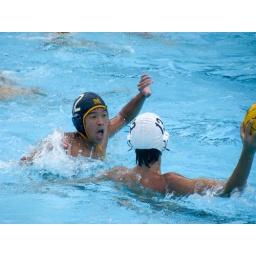
Menlo School boys water polo. Photo by Brenda Avery.